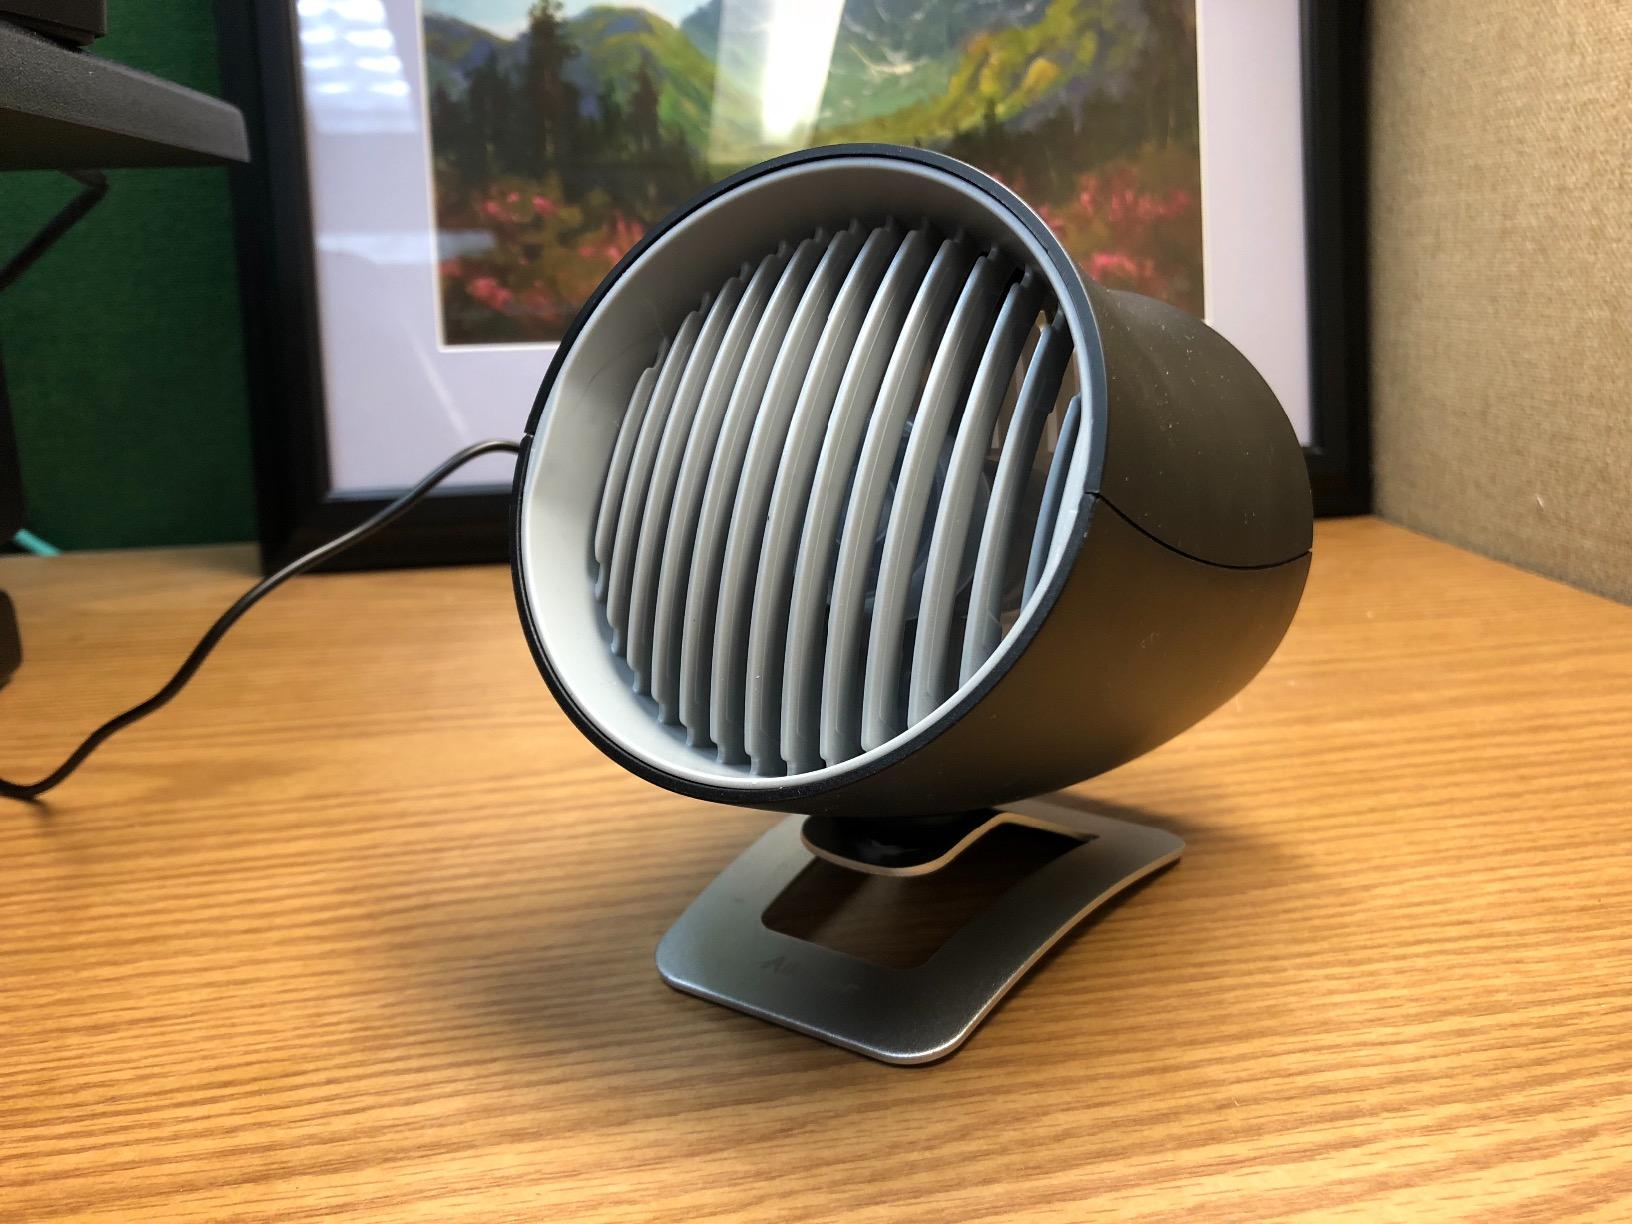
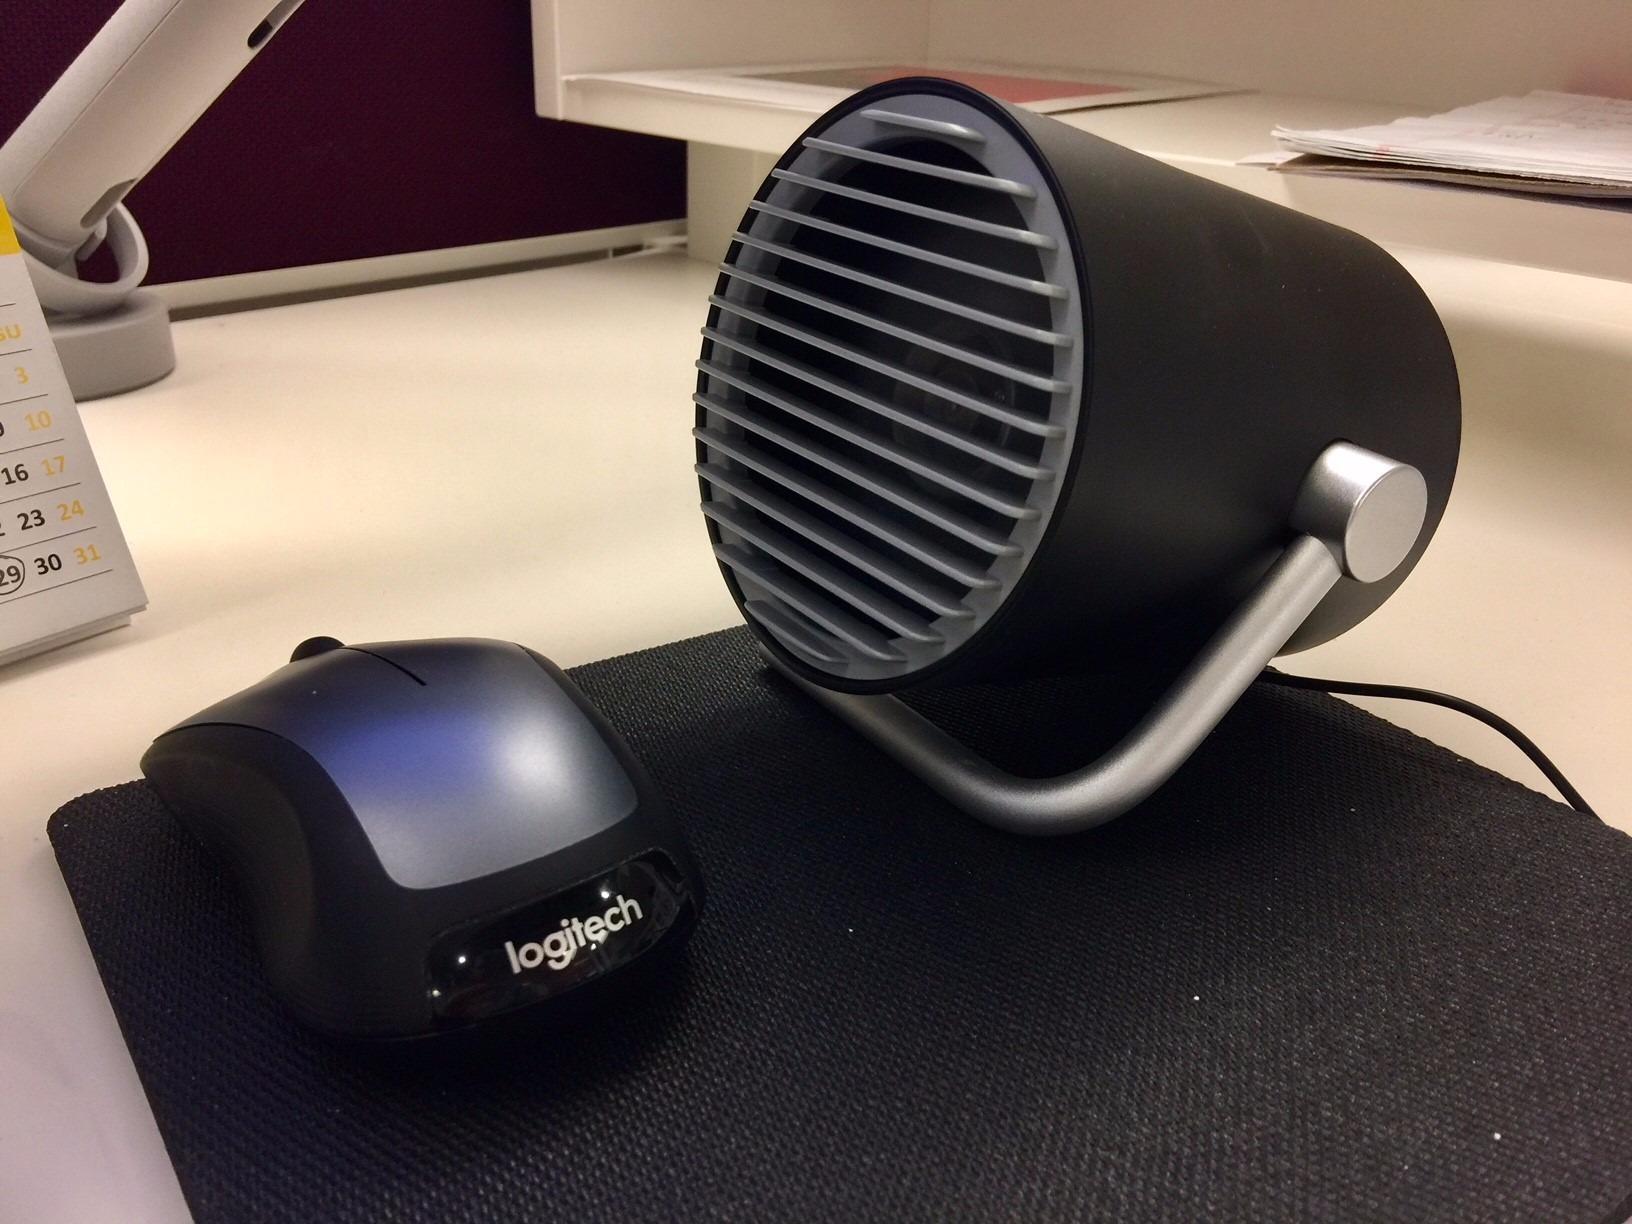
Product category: fan
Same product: no